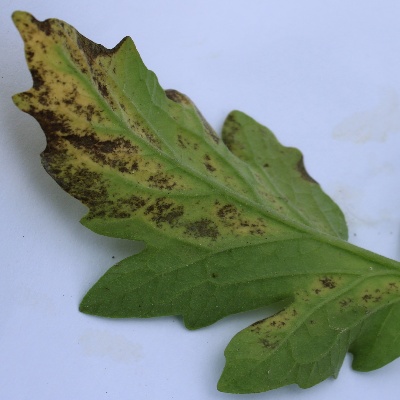
Crop: Tomato
Condition: septoria leaf spot